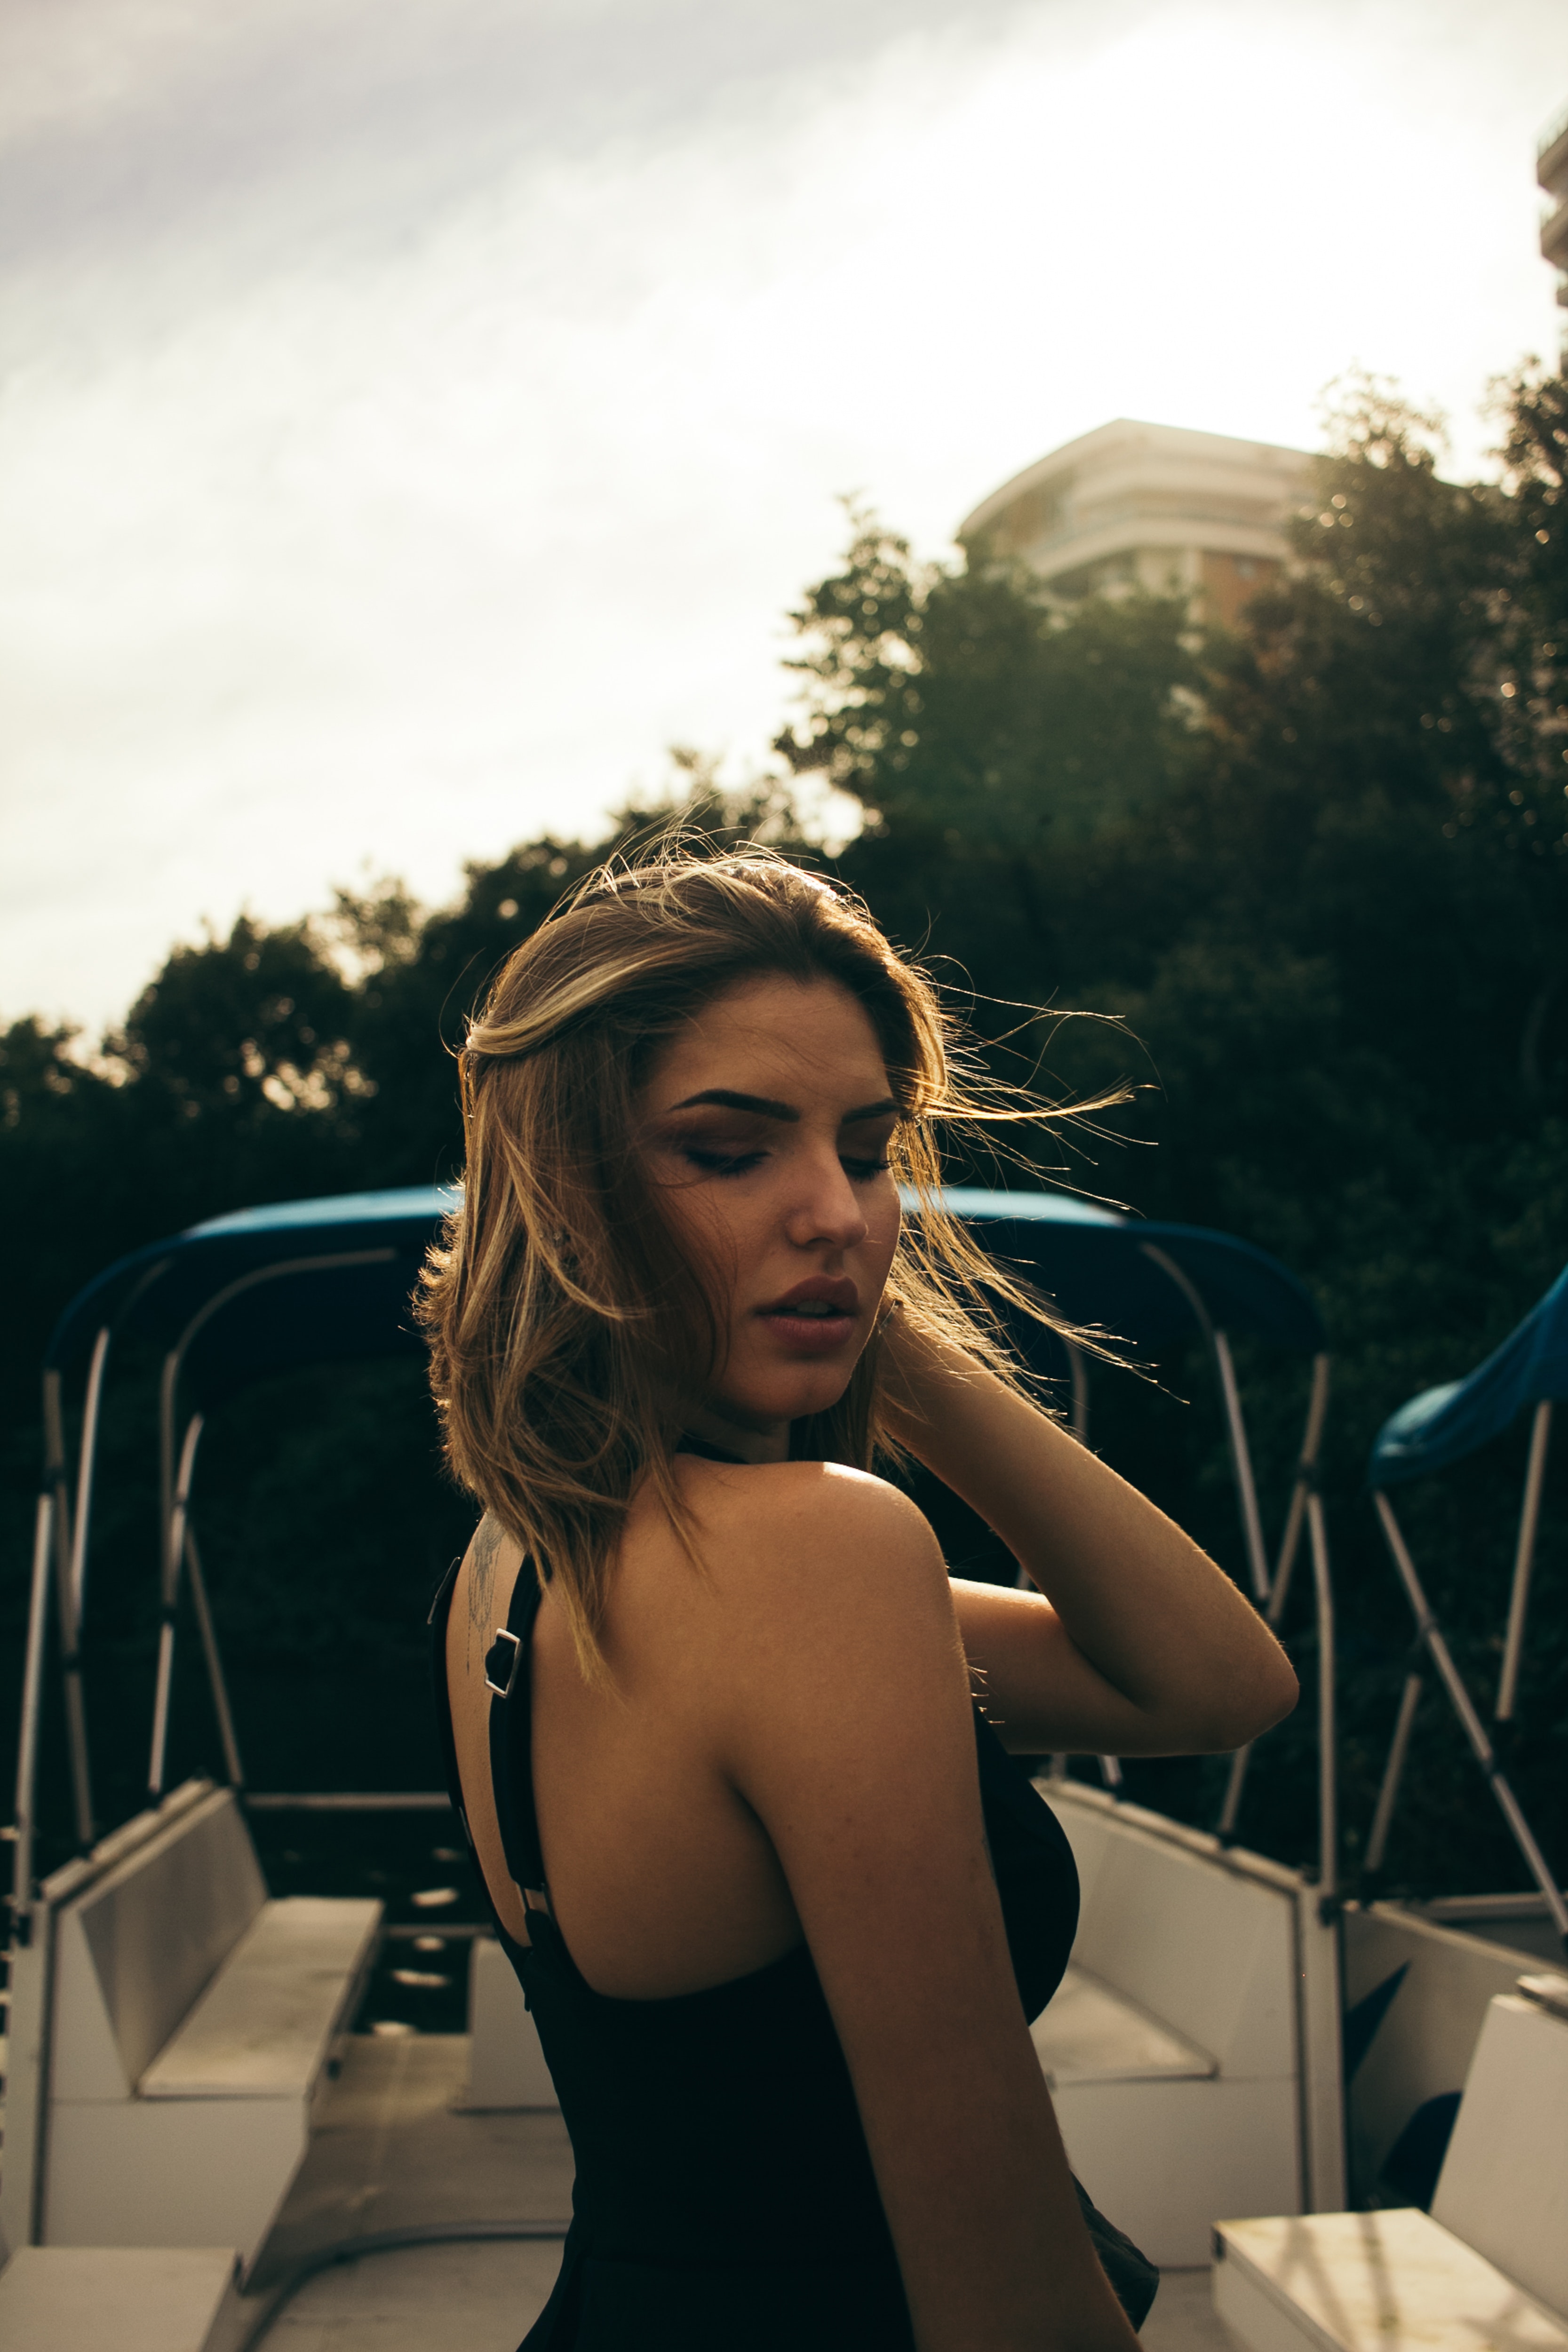
hair, beauty, blond, light, shoulder, sunlight, summer, hairstyle, dress, model, photo shoot, photography, lip, fashion, long hair, brown hair, flash photography, smile, vacation, plant, leisure, happy, sitting, backlighting